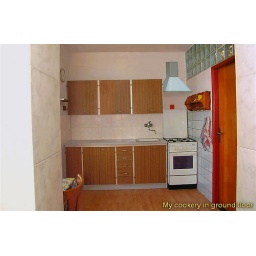
My kitchen in ground floor-